Which point is corresponding to the reference point?
Reference image:
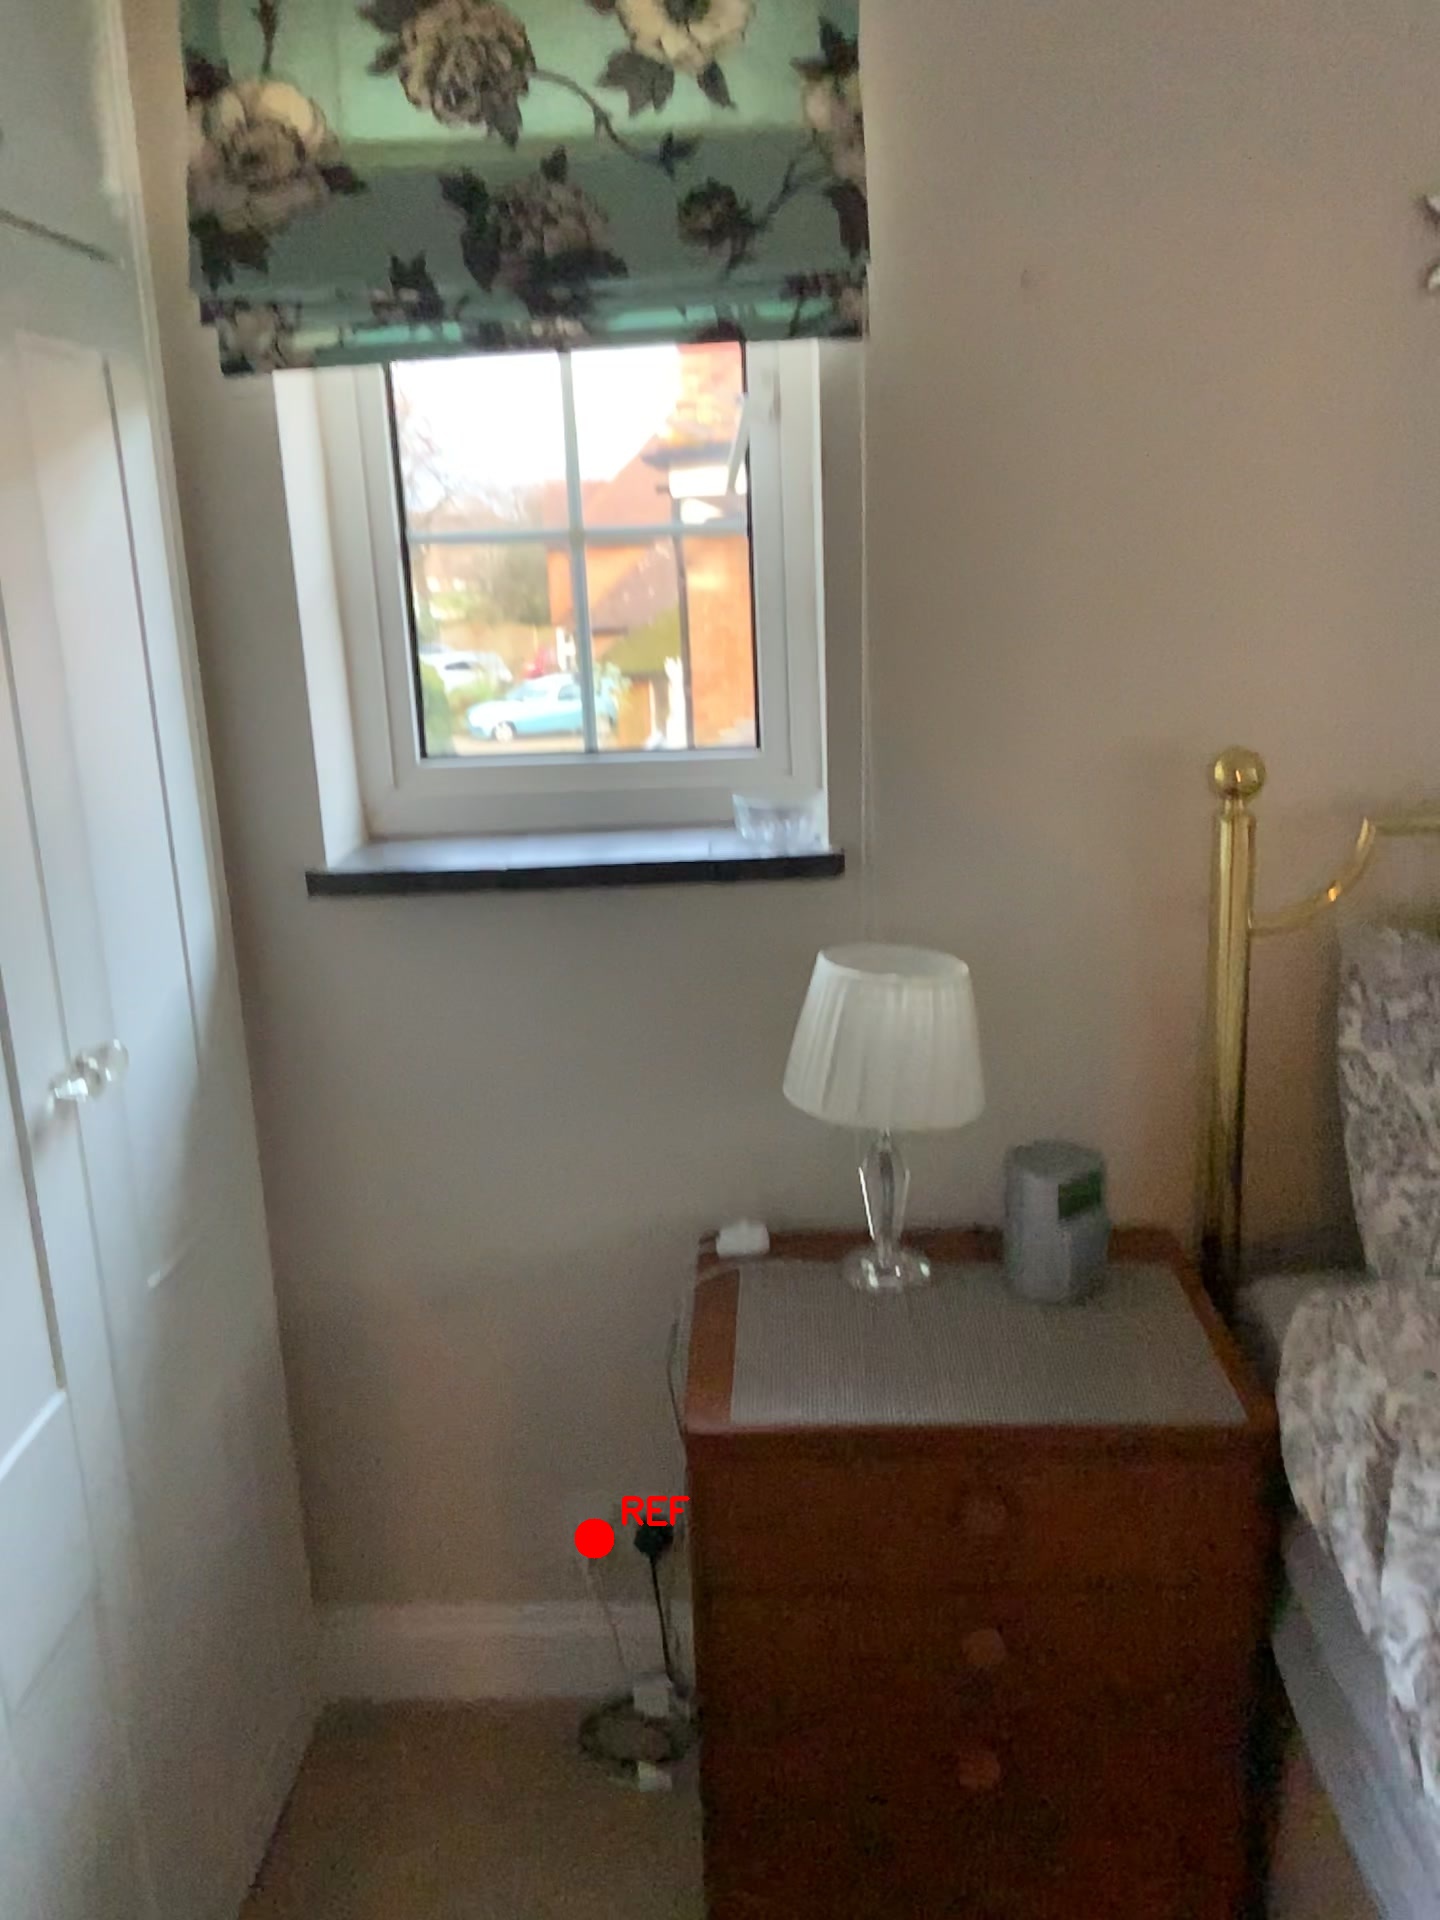
Option image:
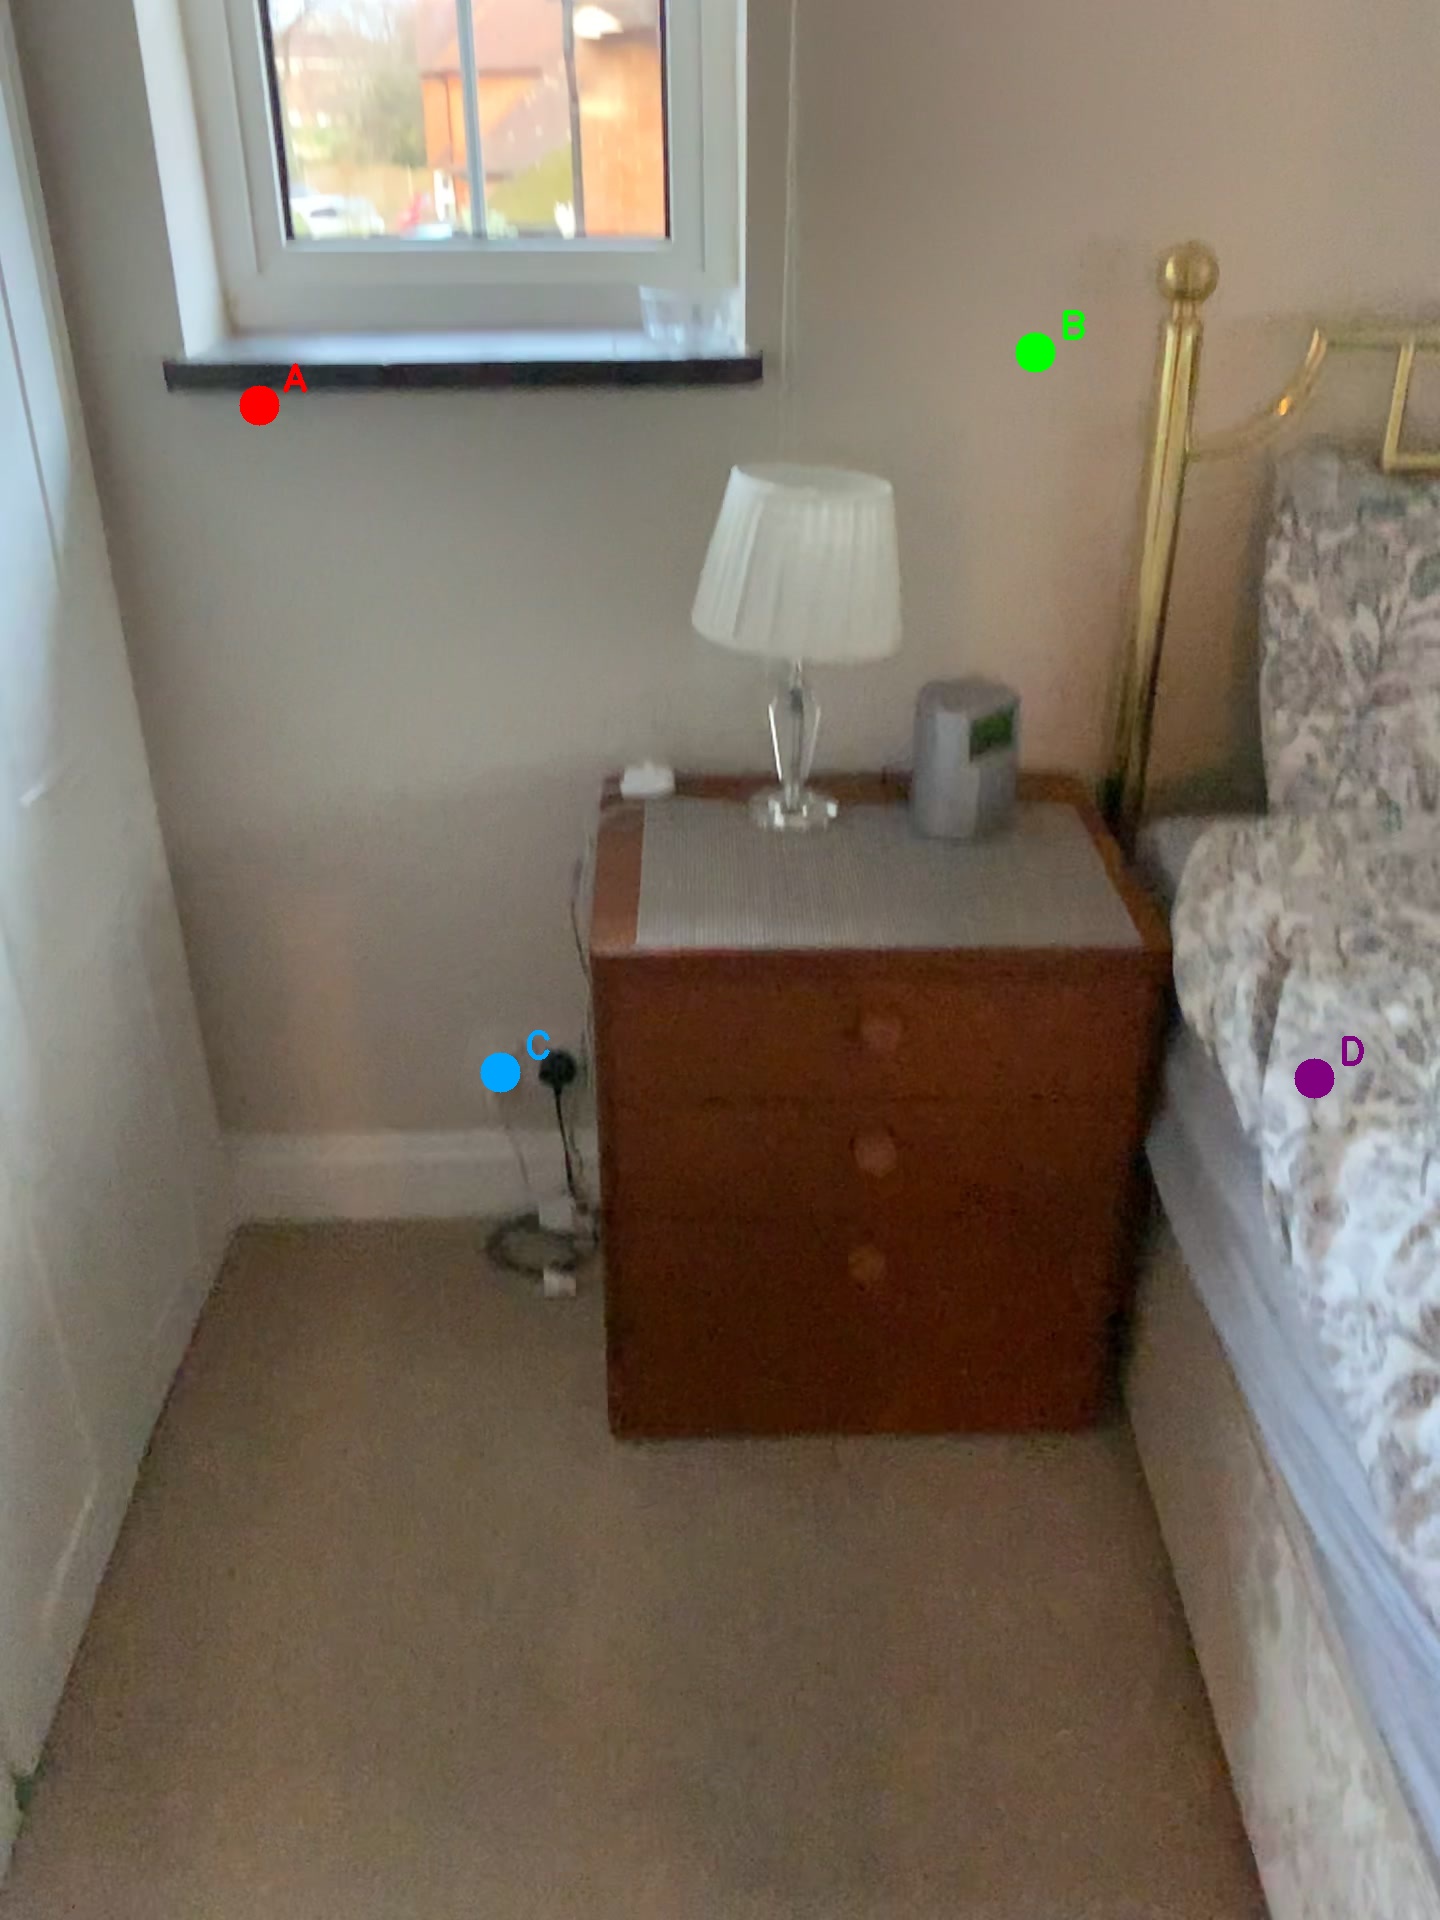
Choices:
Point A
Point B
Point C
Point D
Answer: (C)